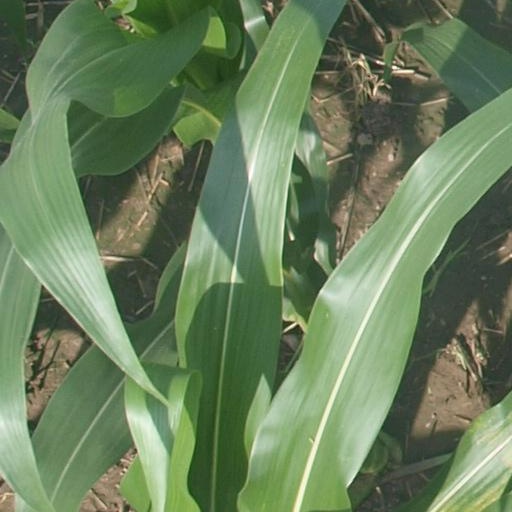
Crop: maize; corn